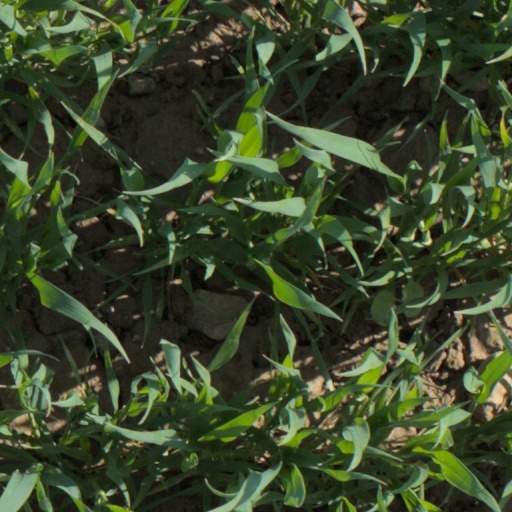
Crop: wheat